Las Vegas courthouse shooting

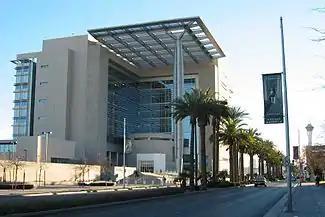
The Las Vegas courthouse building where the shooting occurred.

The Las Vegas courthouse shooting was an attack on January 4, 2010, in which a gunman opened fire in the lobby of the Lloyd D. George Federal District Courthouse in Las Vegas, Nevada. Two people were killed in the attack, including the gunman, who was identified by authorities as Johnny Lee Wicks, a 66-year-old man disgruntled over cuts to his Social Security benefits. Stanley W. Cooper, a 72-year-old court security officer, was also killed after a shotgun blast struck him in the chest. A 48-year-old deputy U.S. Marshal named Richard "Joe" Gardner was shot in the upper arm, chest, and head, with a total of eight pieces of buckshot entering his body, and hospitalized at the University Medical Center, but survived.